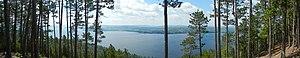
Lac Témiscouata vu de la montagne du Fourneau
La montagne du Fourneau est un sommet situé dans le parc national du Lac-Témiscouata au Québec. Elle doit son nom au fait que l'on utilisait durant la première moitié du XIXᵉ siècle les gisements de calcaire de la montagne pour alimenter un four à chaux situé au fort Ingall. Elle a été ensuite utilisée comme territoire forestier par les propriétaires de la seigneurie de Madawaska. Les terres non concédées de la seigneurie ont été acquises par le gouvernement du Québec en 1969.